Medina of Sfax

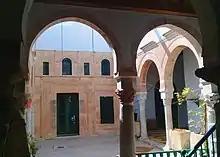
Sidi Belhassen Karray Mausoleum

Like all the other Islamic cities in the Arab world, the medina of Sfax had its own saints that in order to cherish, citizens, and in some cases themselves, has built mausoleums.